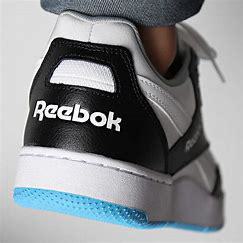
Brand: Reebok
Model: BB 4000 Ii